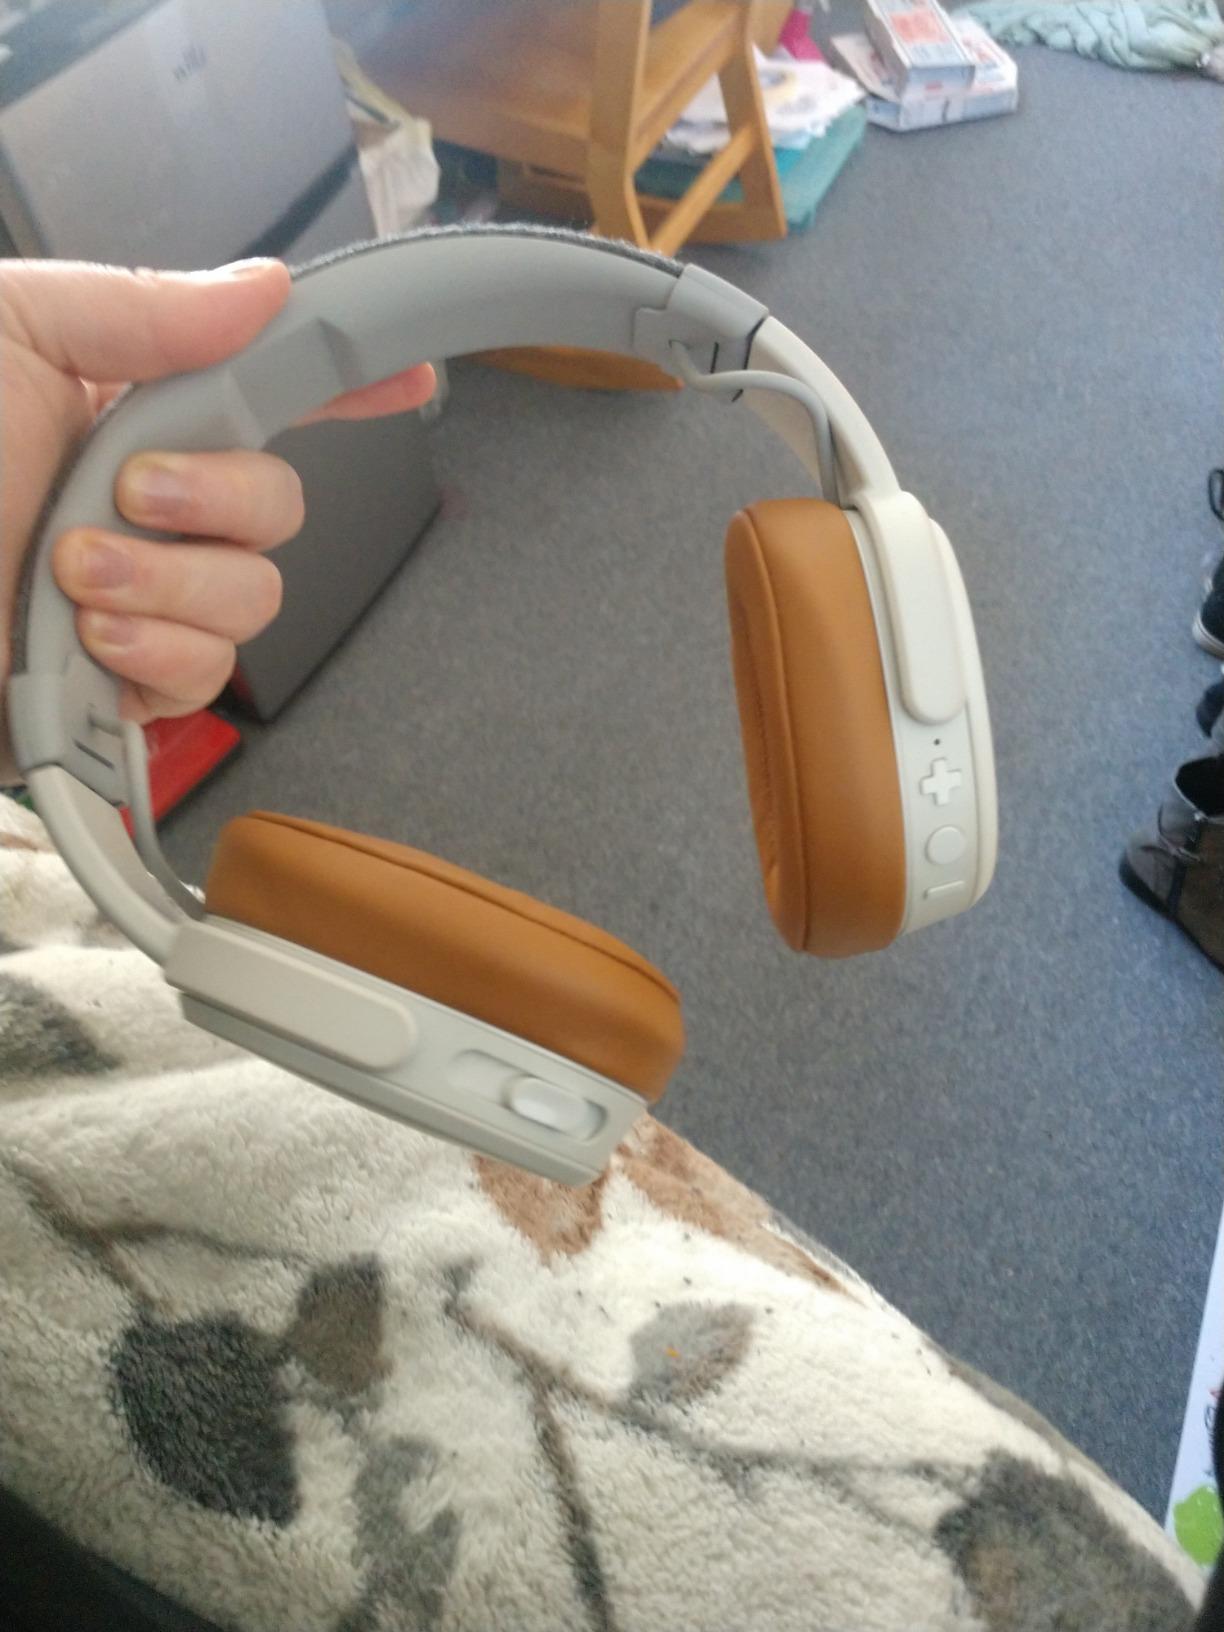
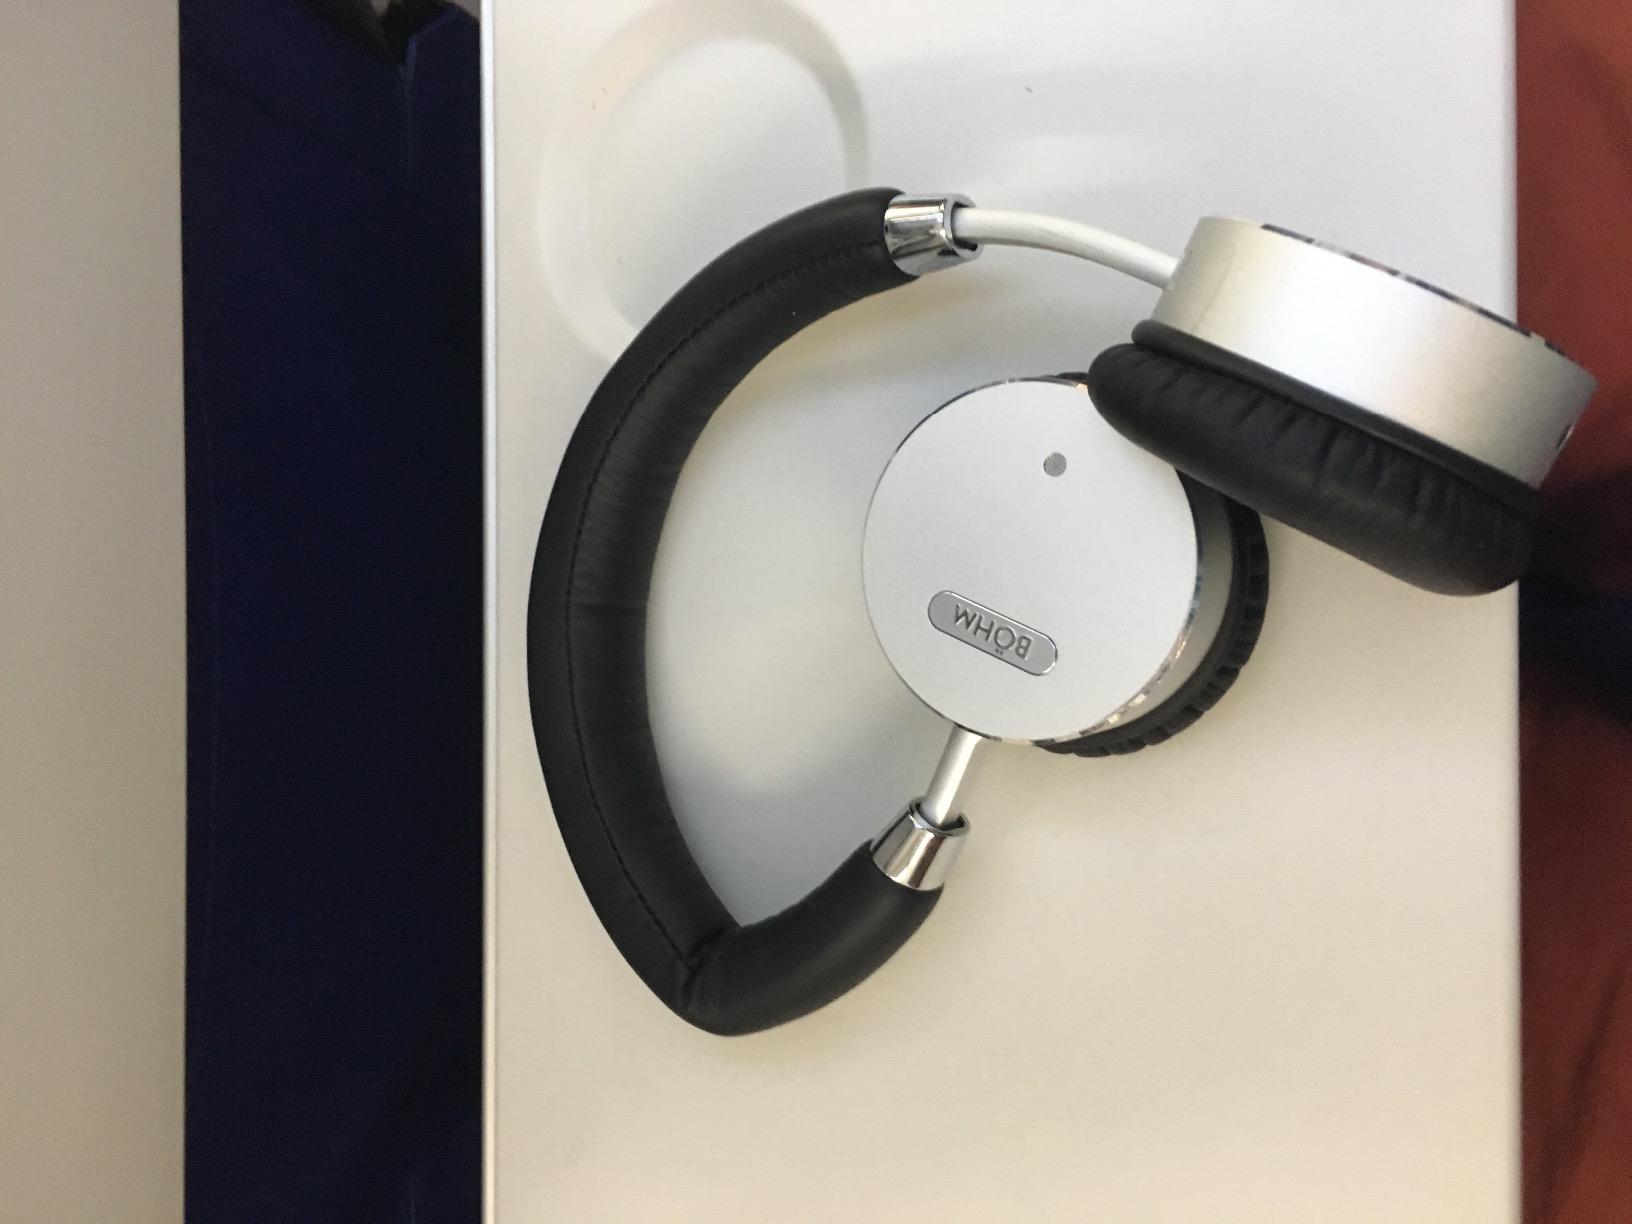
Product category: headphones
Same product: no